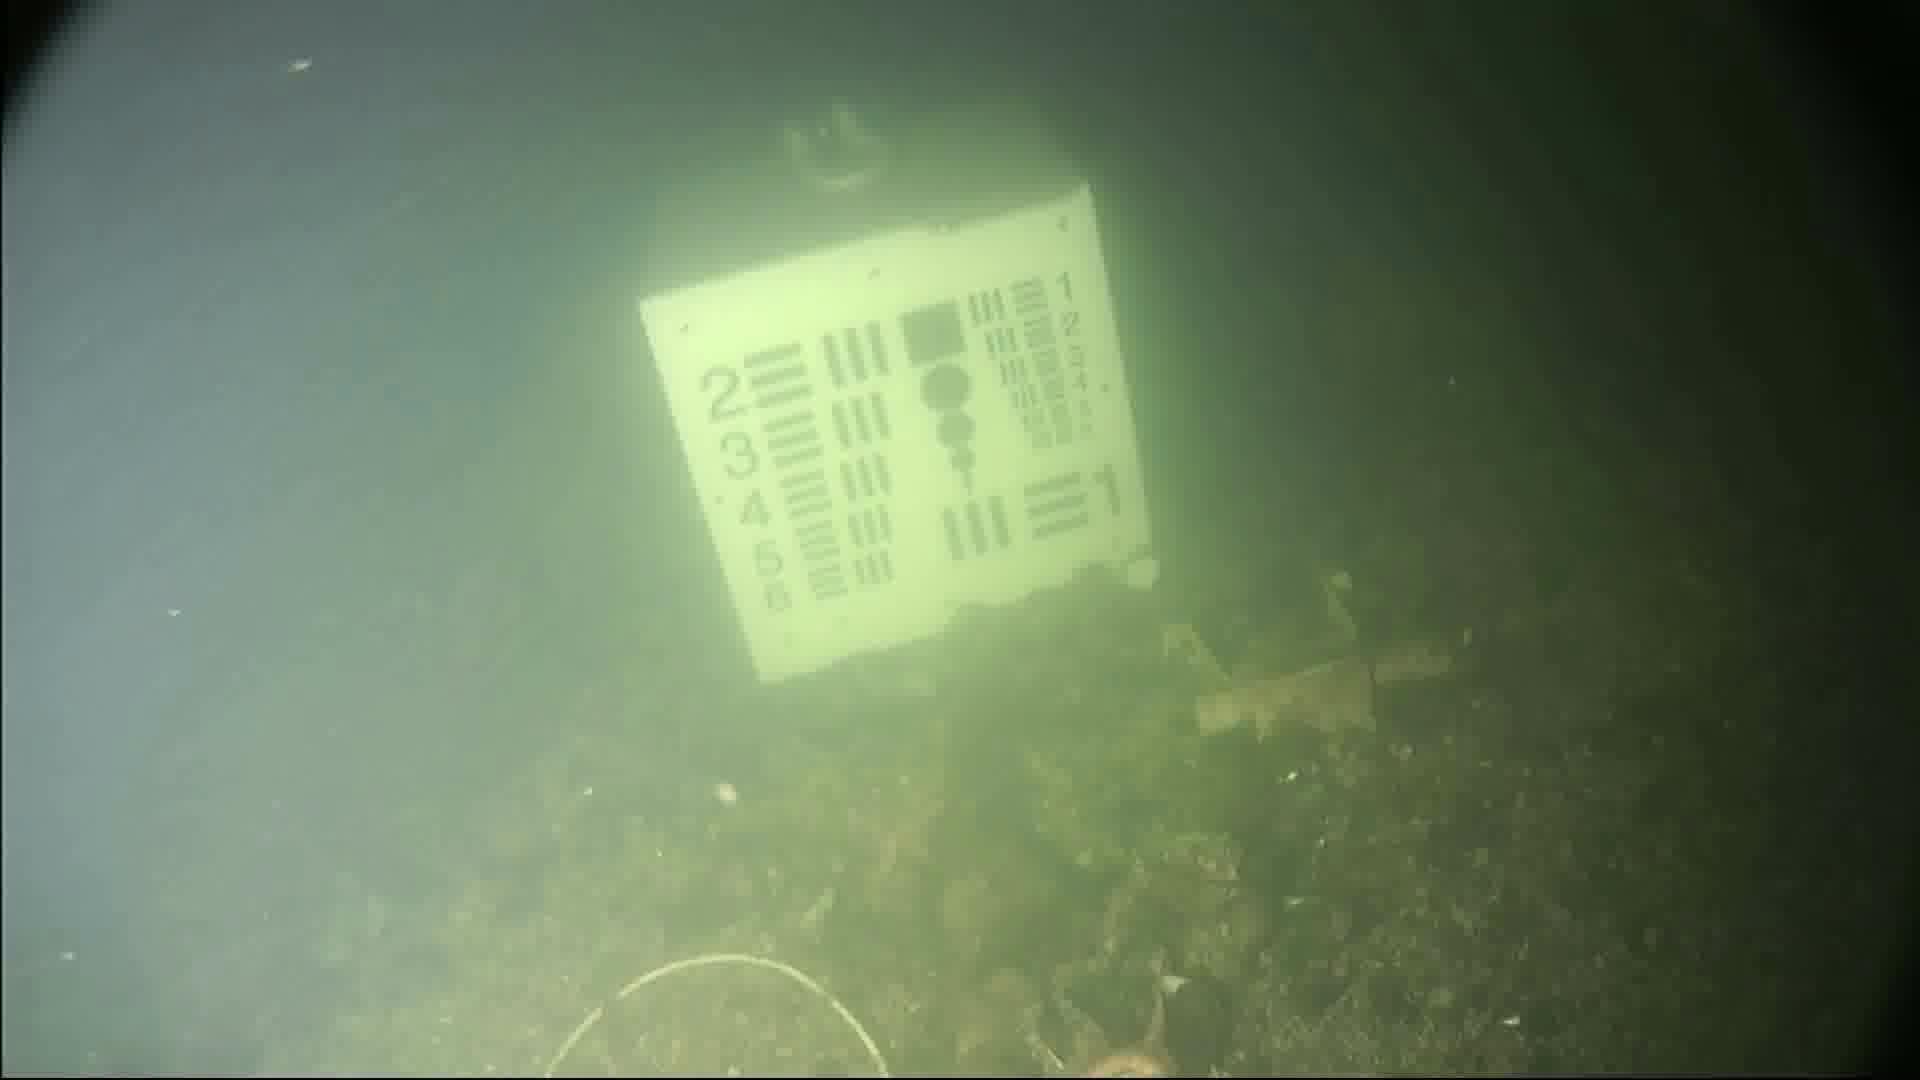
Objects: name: starfish